Crazy (Gnarls Barkley song)

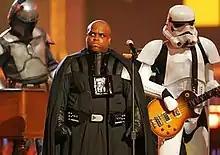
A "Star Wars"-themed performance of the song at the 2006 MTV Movie Awards.

In the United Kingdom, following its release as a digital download on March 13, 2006, the song debuted at the number-one spot on the UK Download Chart on March 22, 2006. At the time, chart rules allowed a song to appear in the UK Singles Chart based on their download sales if a physical equivalent was to be released the following week. "Crazy" became the first number-one single in the United Kingdom based on download sales alone (more than 31,000 that week), on April 2, 2006―for the week ending date April 8, 2006―with the CD single being released one day later. It remained on top of the chart for nine weeks and on top of the download chart for a record 11 weeks, until the single was pulled from British stores by the band and their record label on May 29, 2006, after nine consecutive weeks at number one, so people will "remember the song fondly and not get sick of it". The last song to spend such a long time at number one in the UK was "Love Is All Around" by Wet Wet Wet in 1994, which was number one for 15 weeks.